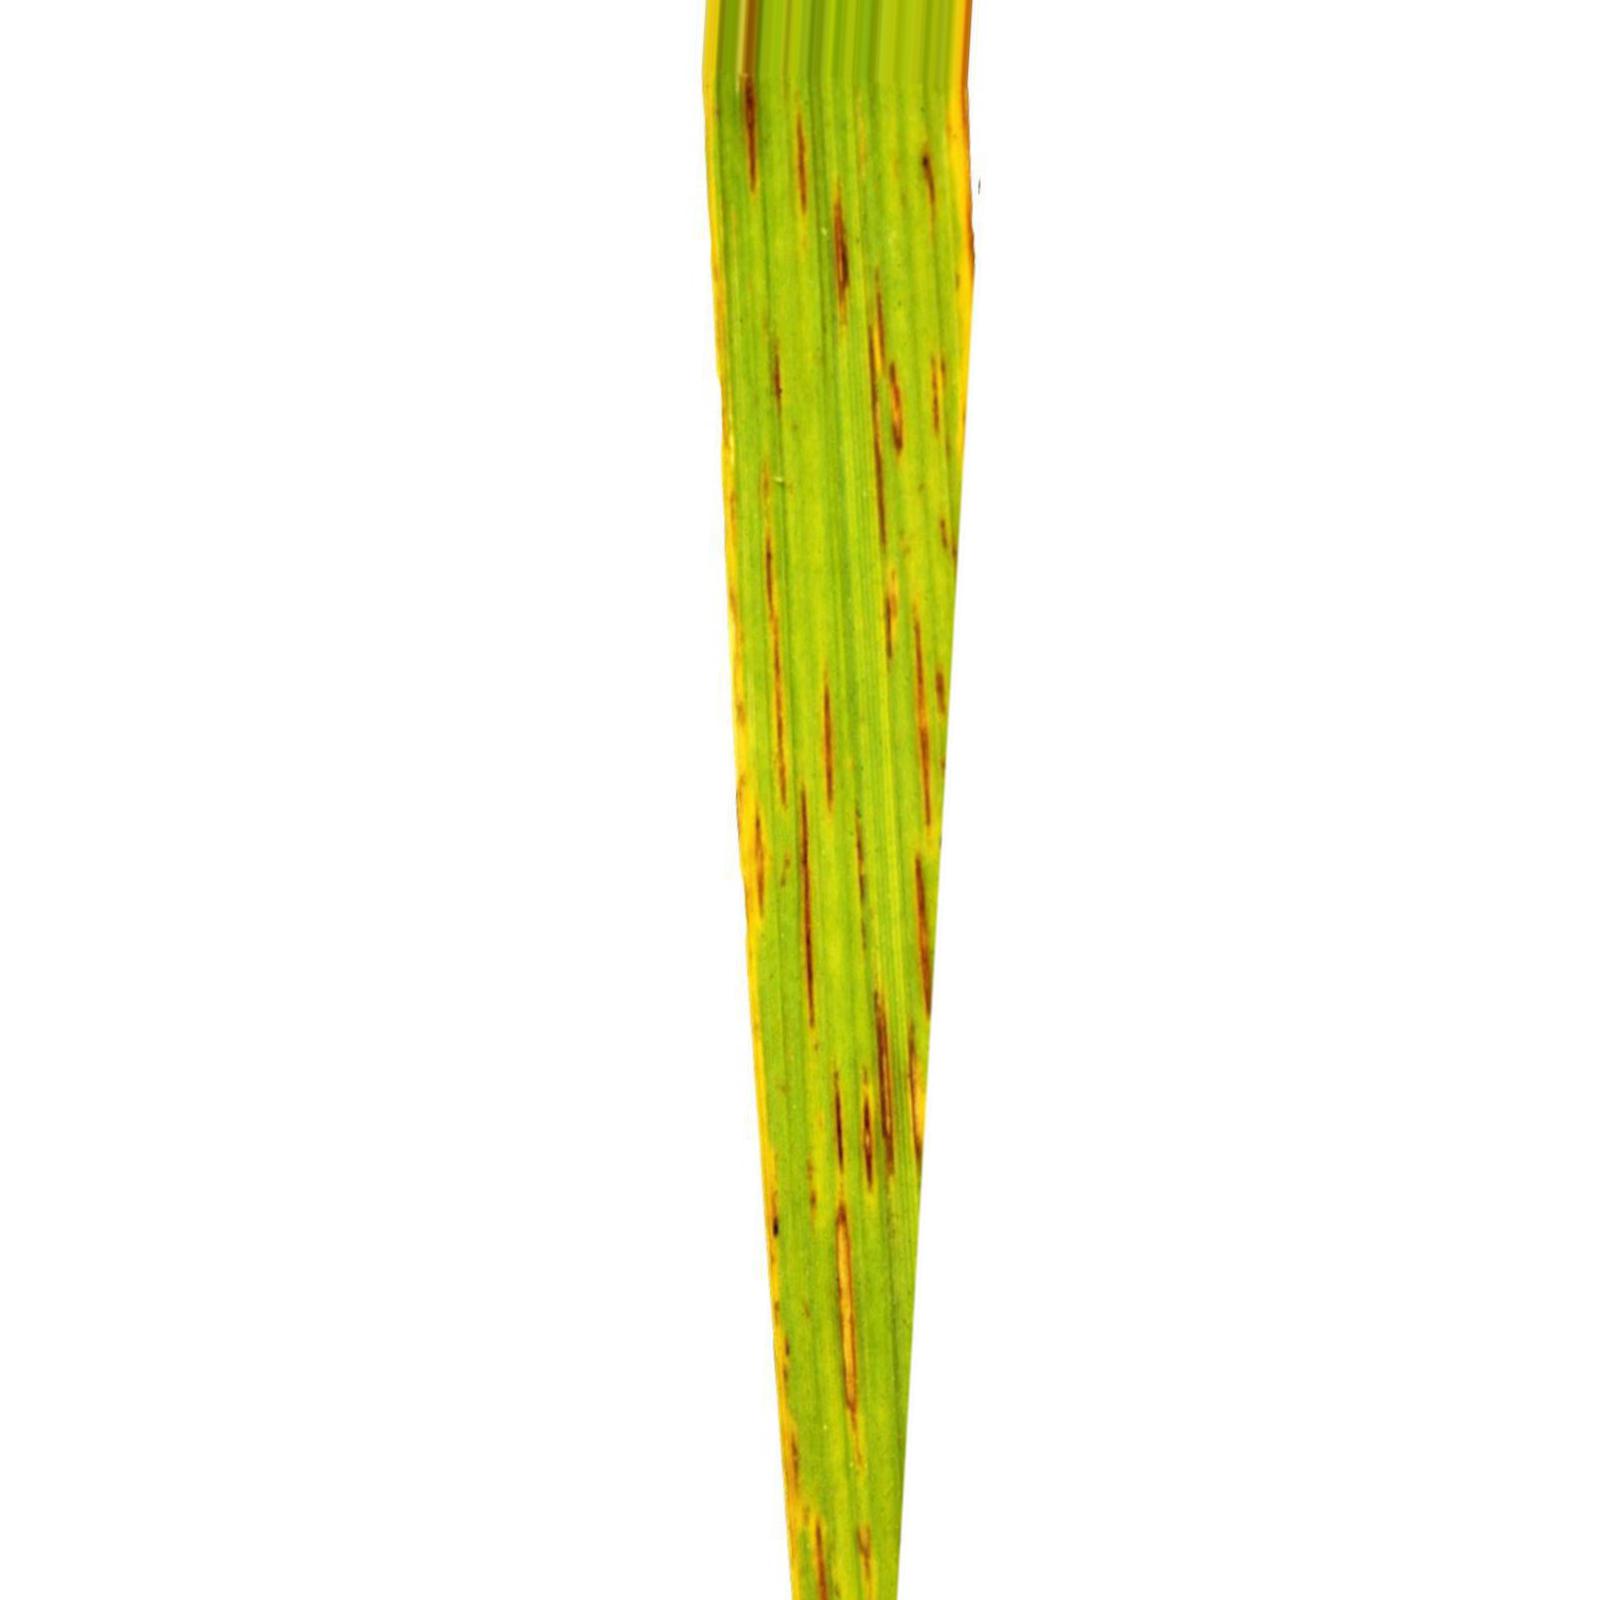
Nhãn: Bệnh Gạch Nâu ( Narrow Brown Spot )